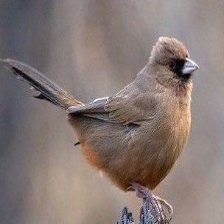
Species: ALBERTS TOWHEE
Scientific name: PIPILO ABERTI